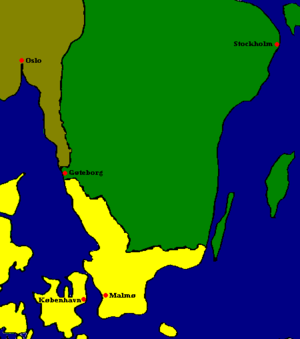
Danmark-Norge / Flerheden bliver statspolitik (1588-1648) / Østlige landskaber tabes
Danmark-Norge 1658 før Roskildefreden
"Danmark-Norge er den moderne betegnelse for rigsfællesskabet mellem de to kongeriger Danmark og Norge fra 1536 til 1814. Rigsfællesskabet havde sin oprindelse i Kalmarunionens endelige sammenbrud i 1523, da Sverige erklærede sig uafhængigt, men havde formelt først sin begyndelse da Norge blev underlagt den danske krone i 1536, og varede indtil Norge blev afstået til kongen af Sverige. I samtiden anvendtes begrebet dog ikke, og staten blev som regel omtalt som ""den danske krone"" eller Tvillingrigerne.